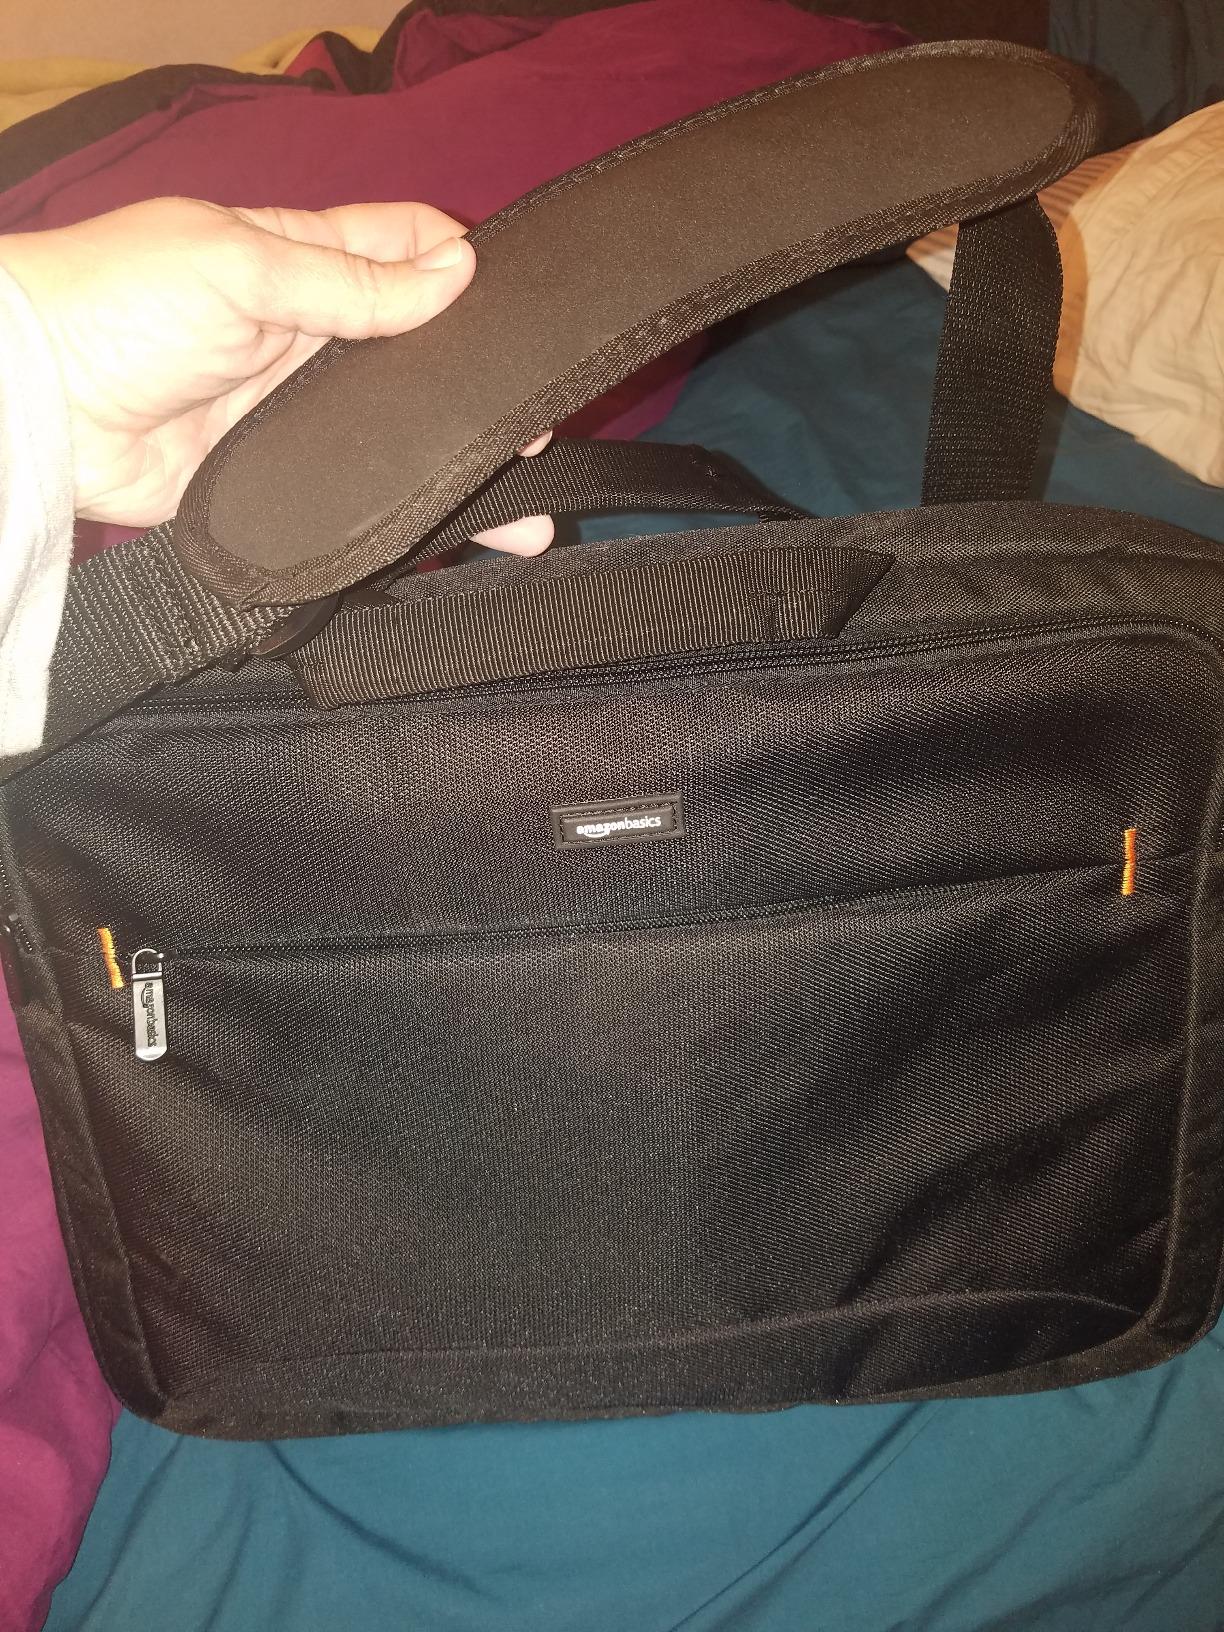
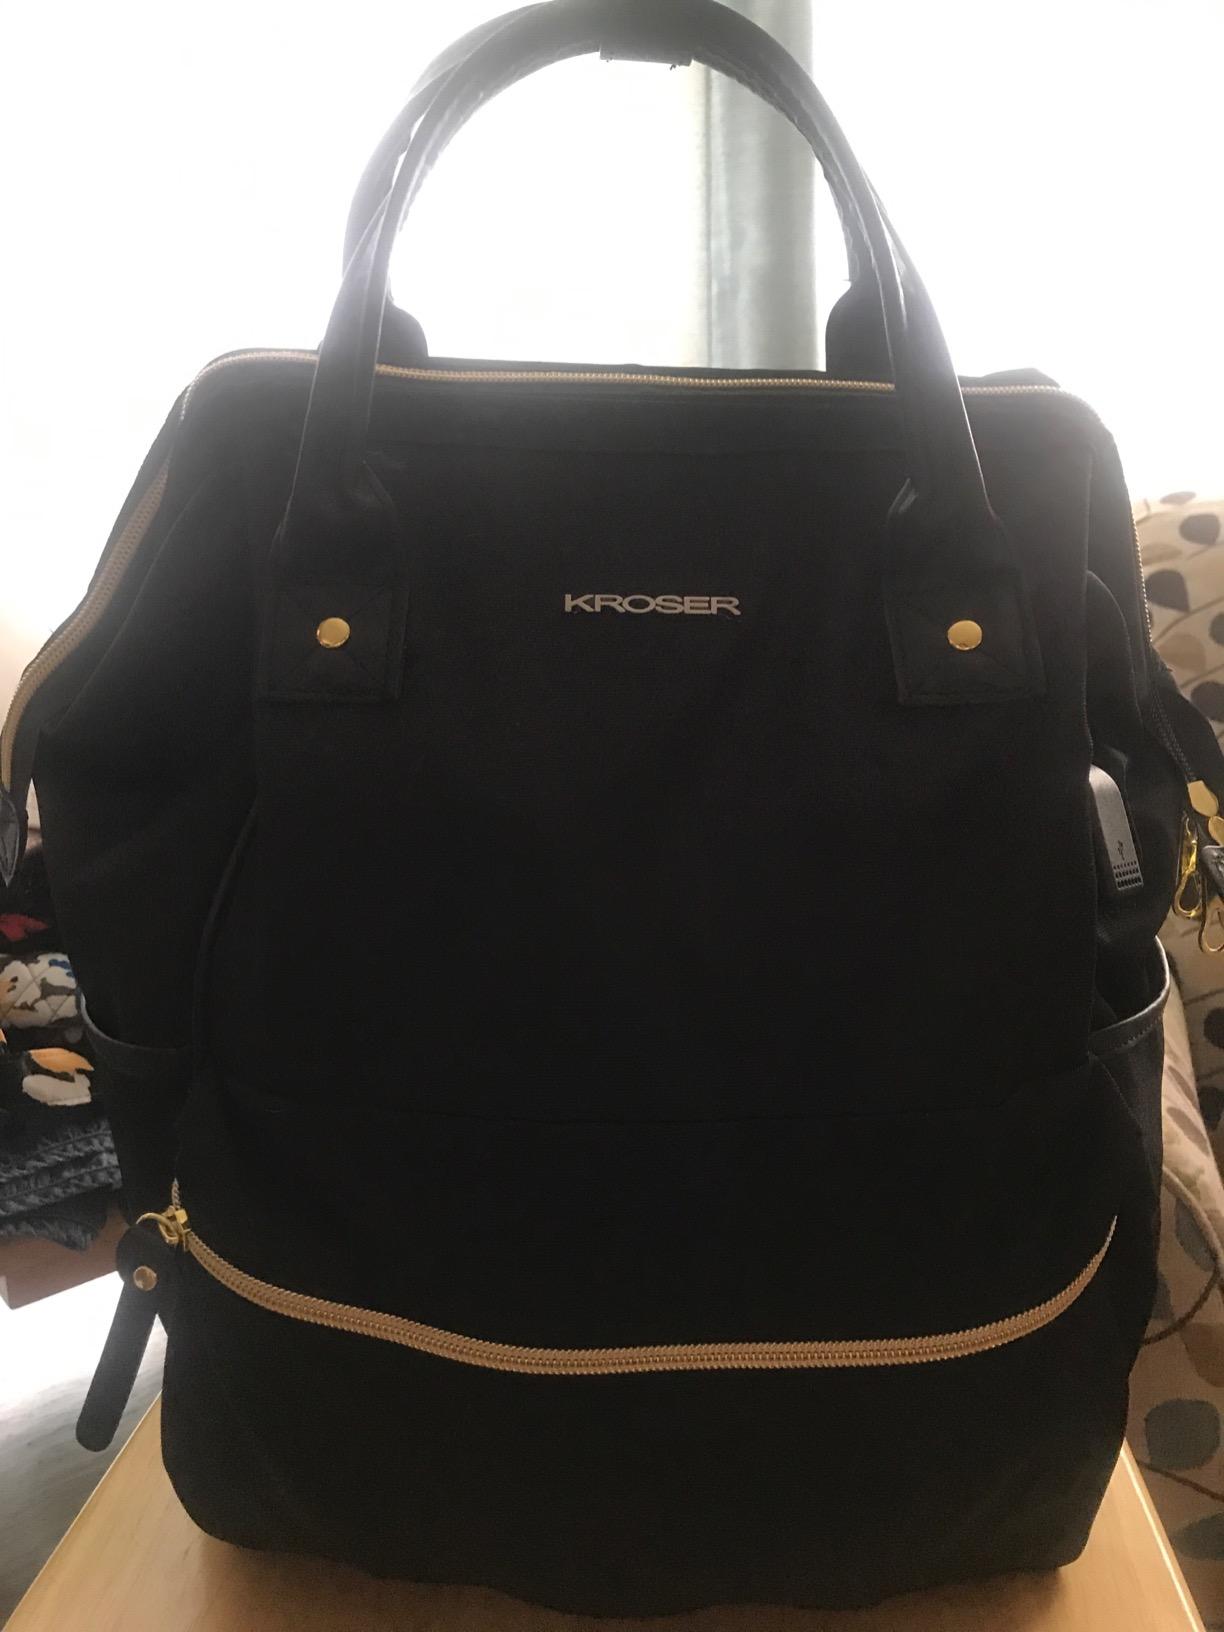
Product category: bag
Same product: no